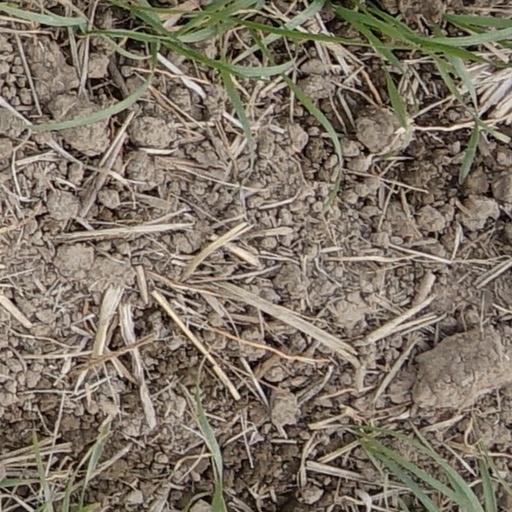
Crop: wheat